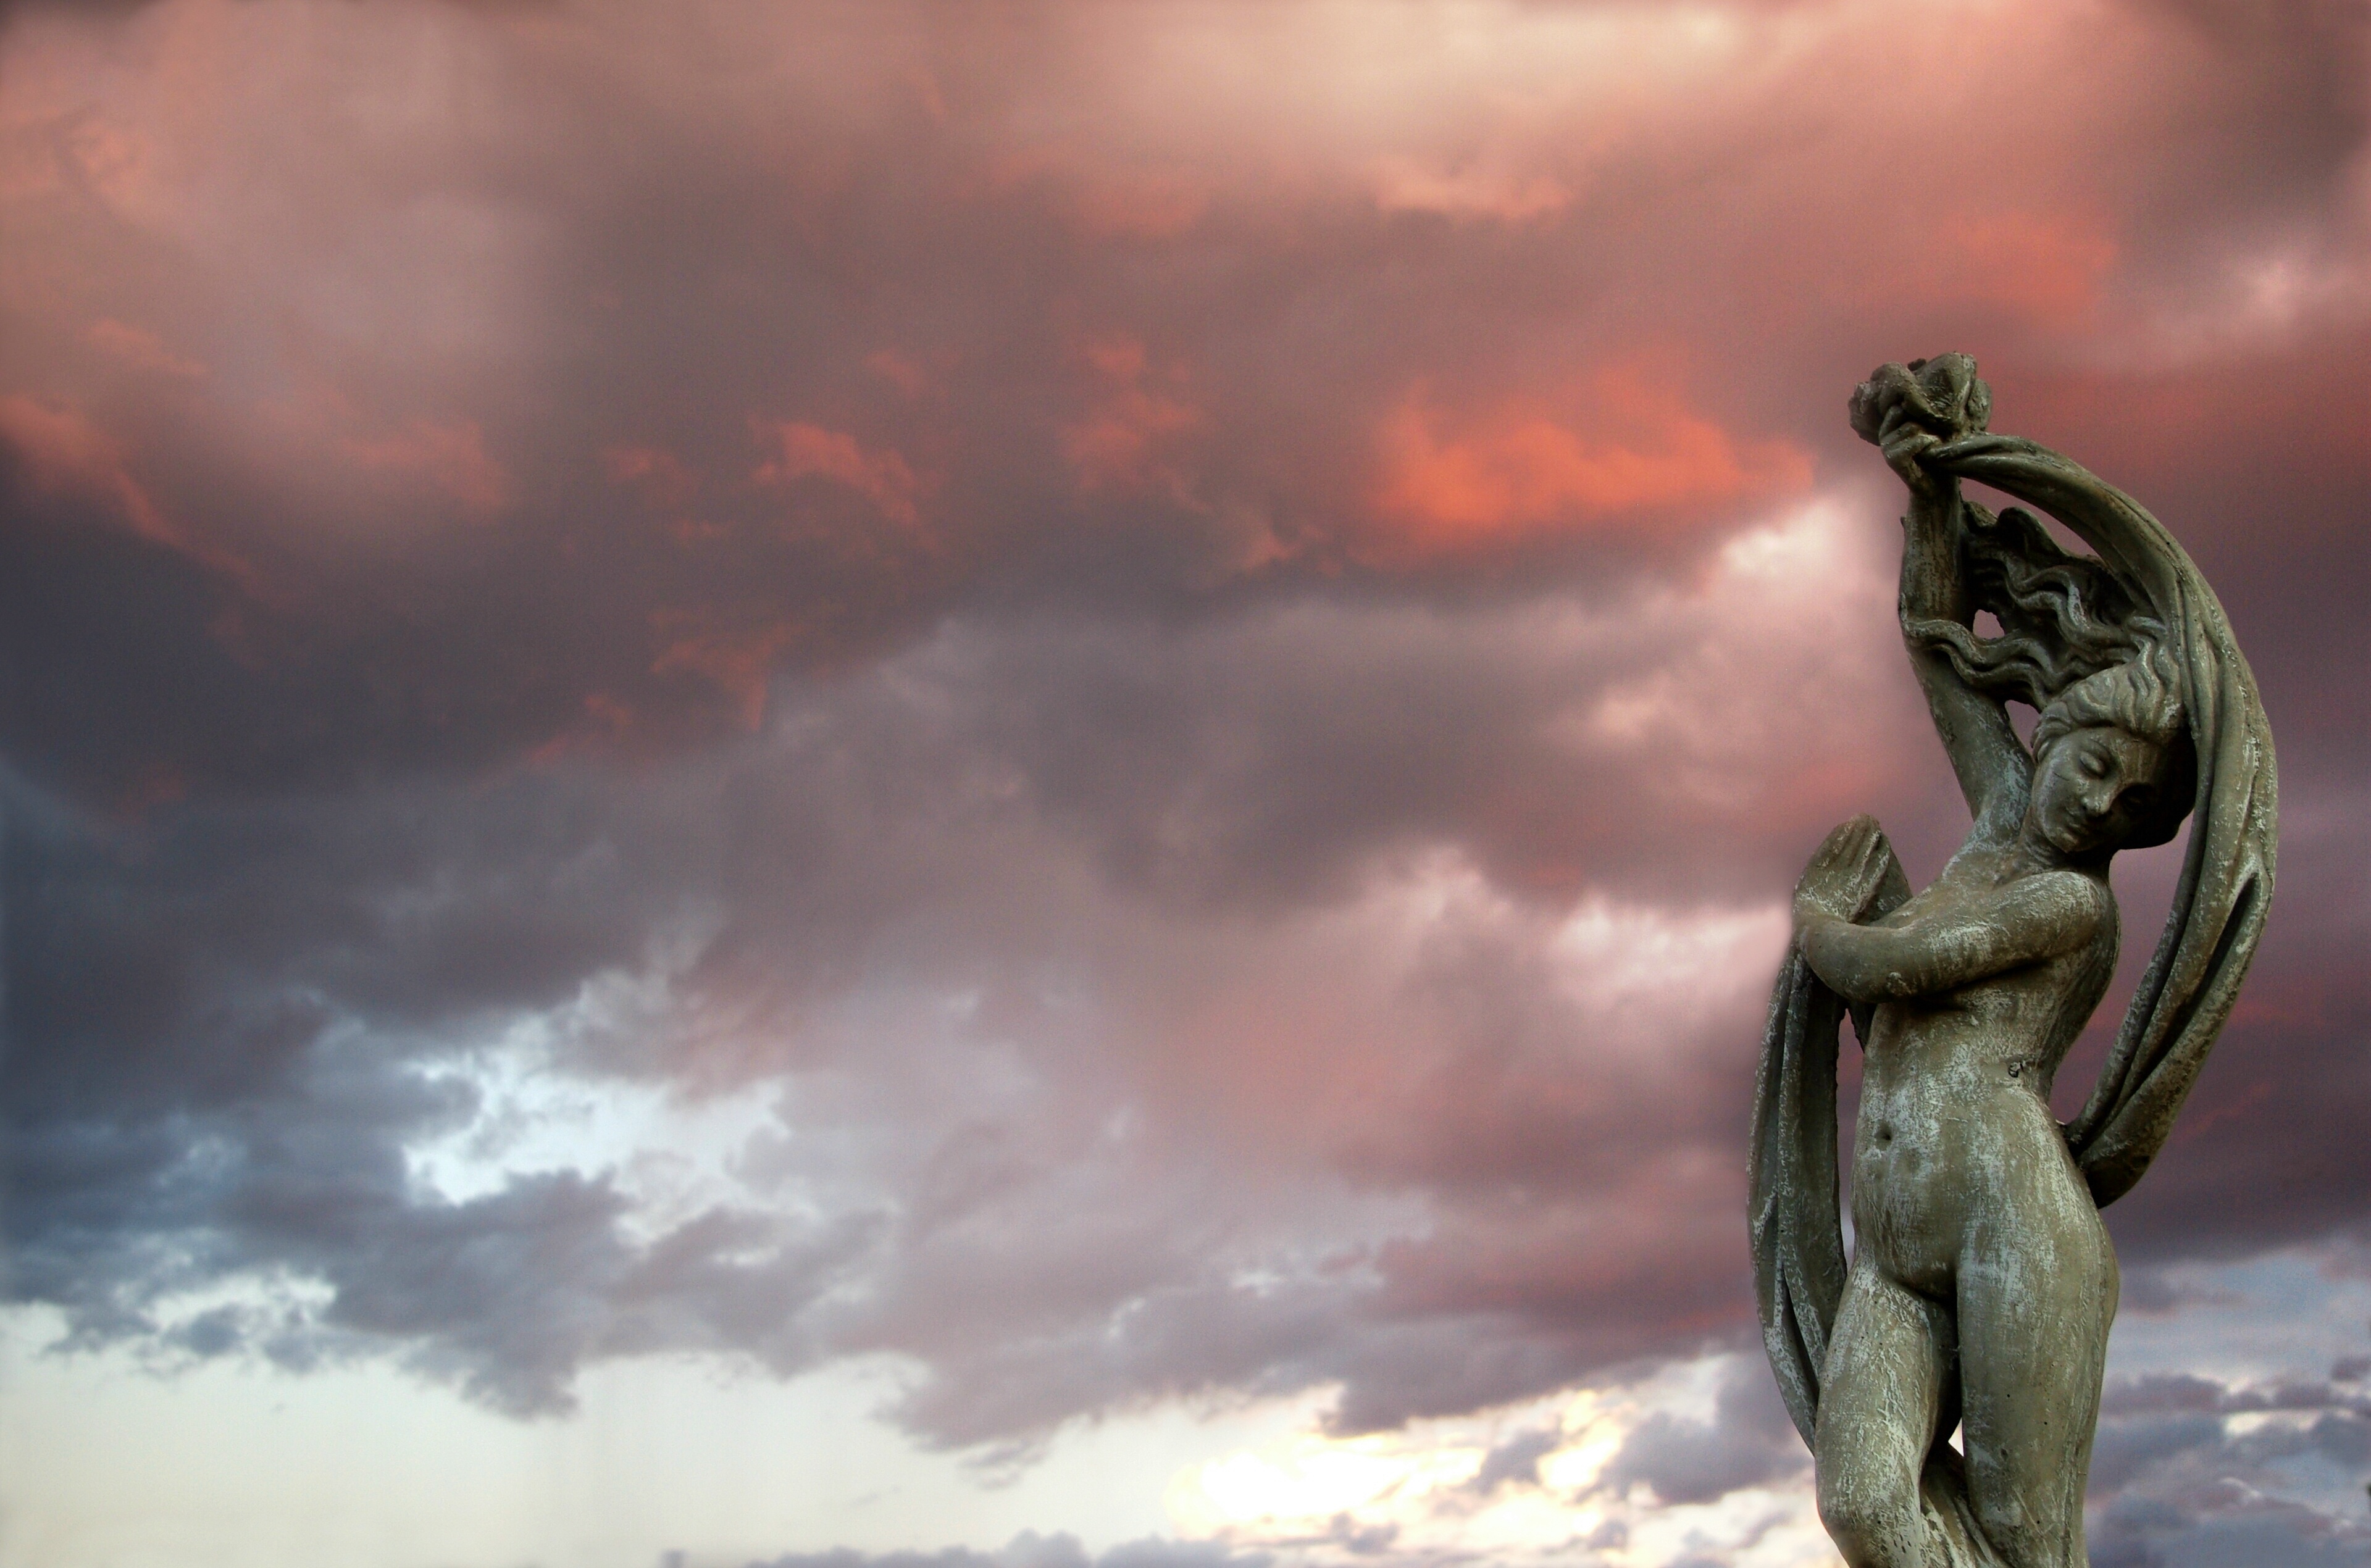
cloud, sky, girl, woman, monument, female, statue, love, symbol, storm, sculpture, clouds, vanity, south africa, centurion, divorce, brooding, unease, aphrodite, unrequited, gauteng